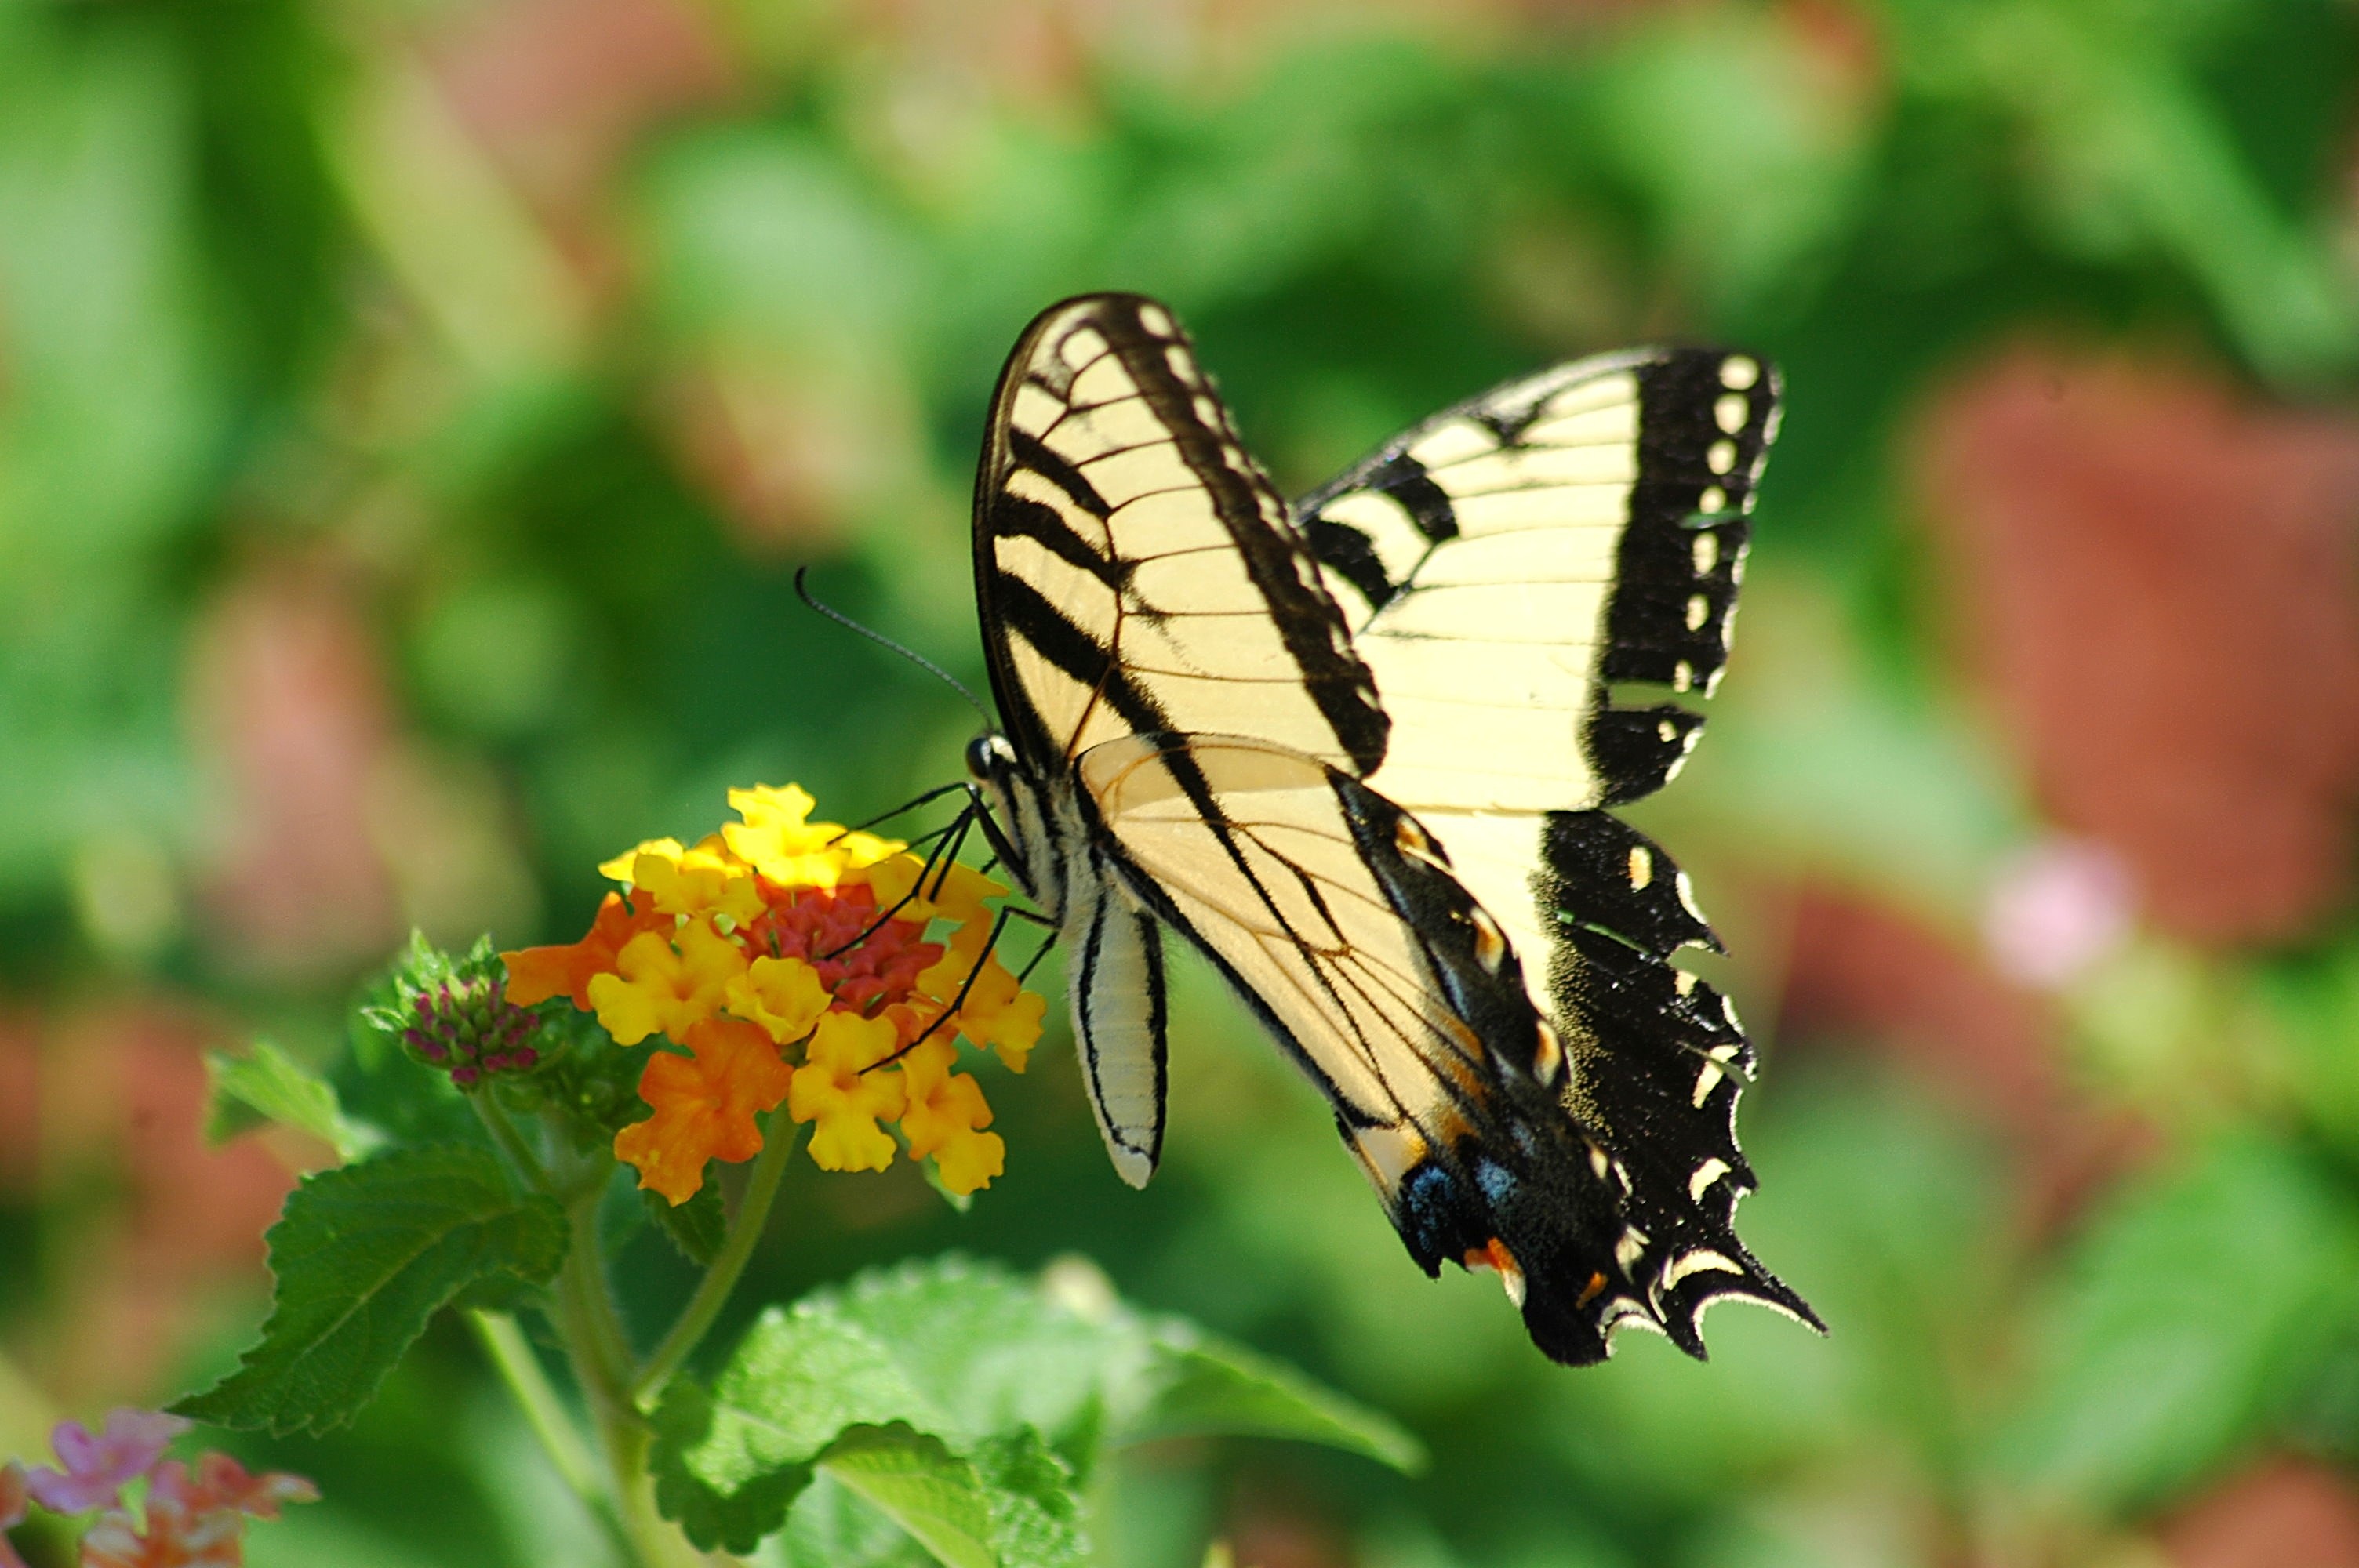
nature, wing, plant, photography, leaf, flower, summer, wildlife, environment, pattern, spring, green, insect, macro, biology, natural, bug, botany, butterfly, black, colorful, yellow, garden, flora, fauna, invertebrate, close up, monarch butterfly, feeding, tiger, wings, delicate, nectar, papilio, swallowtail, antennae, macro photography, arthropod, tiger swallowtail, pollinator, moths and butterflies, lycaenid